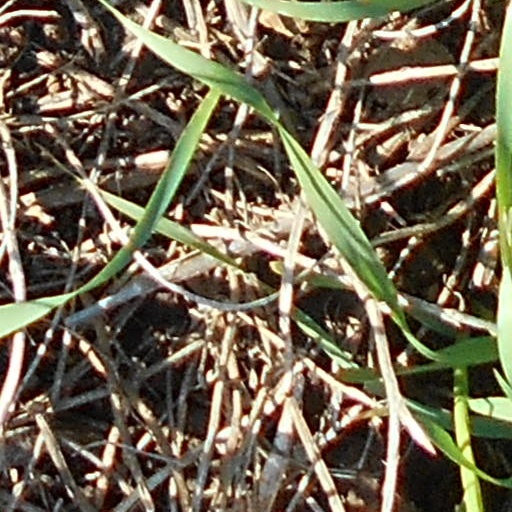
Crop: wheat